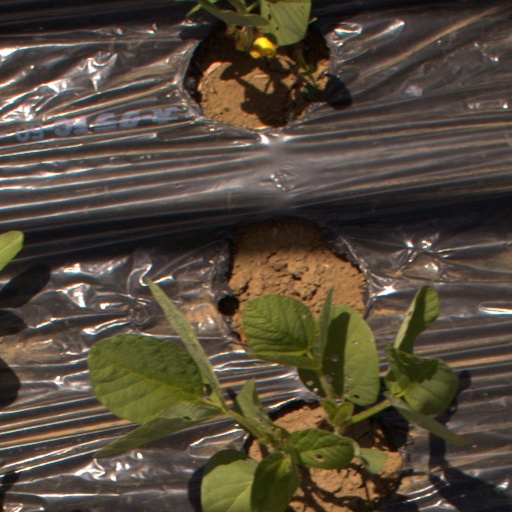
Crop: Jerusalem artichoke